Mladá Boleslav

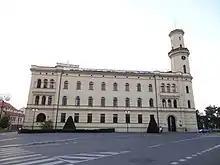
New city hall

Mladá Boleslav consists of five municipal parts (in brackets population according to the 2021 census):